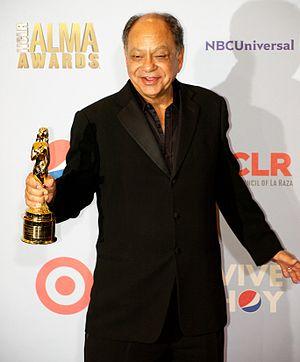
Richard Anthony "Cheech" Marin, né le 13 juillet 1946 à Los Angeles, en Californie, aux, est un acteur, humoriste, scénariste, compositeur et réalisateur américain.